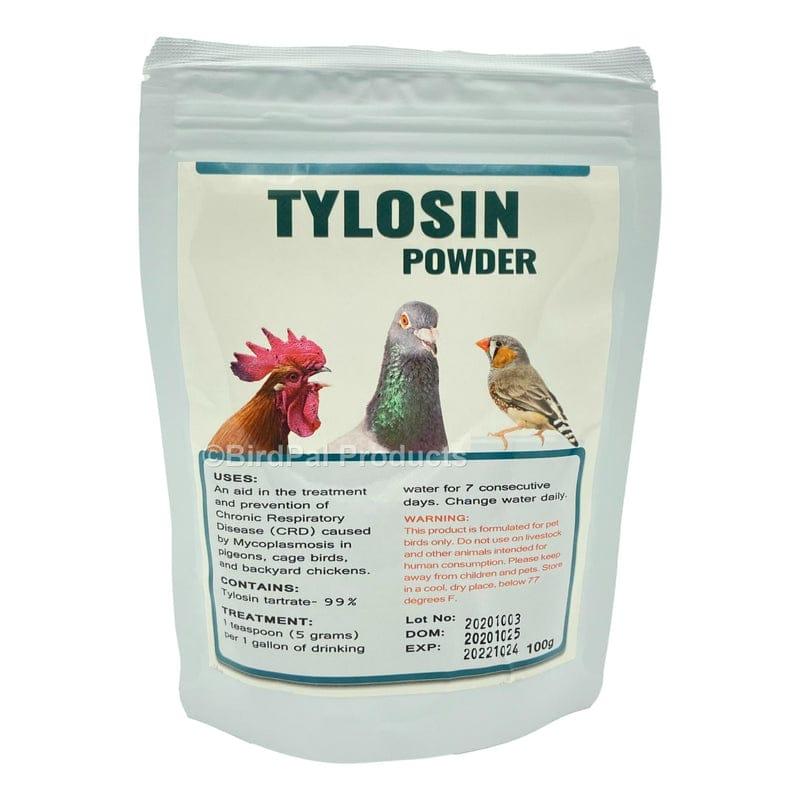
paketi ya dawa ya mifugo yenye jina (TYLOSIN), iliyoandikwa kwa herufi kubwa za kijani, chini ya paketi ina maandishi yakionyesha matumizi yake. Paketi ina picha ya ndege watatu tofauti ambae ni jogoo, njiwa na ndege mdogo, ikionyesha dawa hiyo inatibu ndege, hivyo kusisitiza afya ya wanyama .